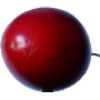
Label: tamarillo